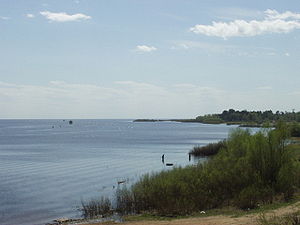
Ilmen
Udsigt over søen.
Udsigt over søen.
Ilmen er en sø i Novgorod oblast i det nordvestlige Rusland i nærheden af den middelalderlige handelsby Novgorod.